Siege of Mafeking

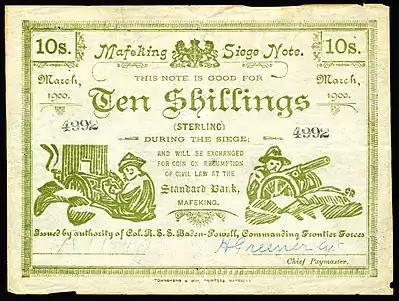
Siege of Mafeking, 10 Shillings (1900), Boer War currency issued by authority of Colonel Robert Baden-Powell.

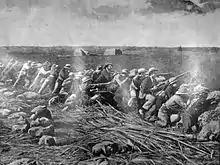
Picture from The Graphic of Boers firing from their trenches at the siege

Work to build defences around the perimeter of Mafeking started on 19 September 1899; the town would eventually be equipped with an extensive network of trenches and gun emplacements. President Kruger of the Boer South African Republic declared war on 12 October 1899. Under orders of General Piet Cronje the Mafeking railway and telegraph lines were cut the same day, and the town began to be besieged from 13 October. Mafeking was first shelled on 16 October after the British commanders ignored Cronje's 9 o’clock deadline to surrender.